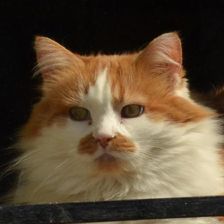
Label: animals